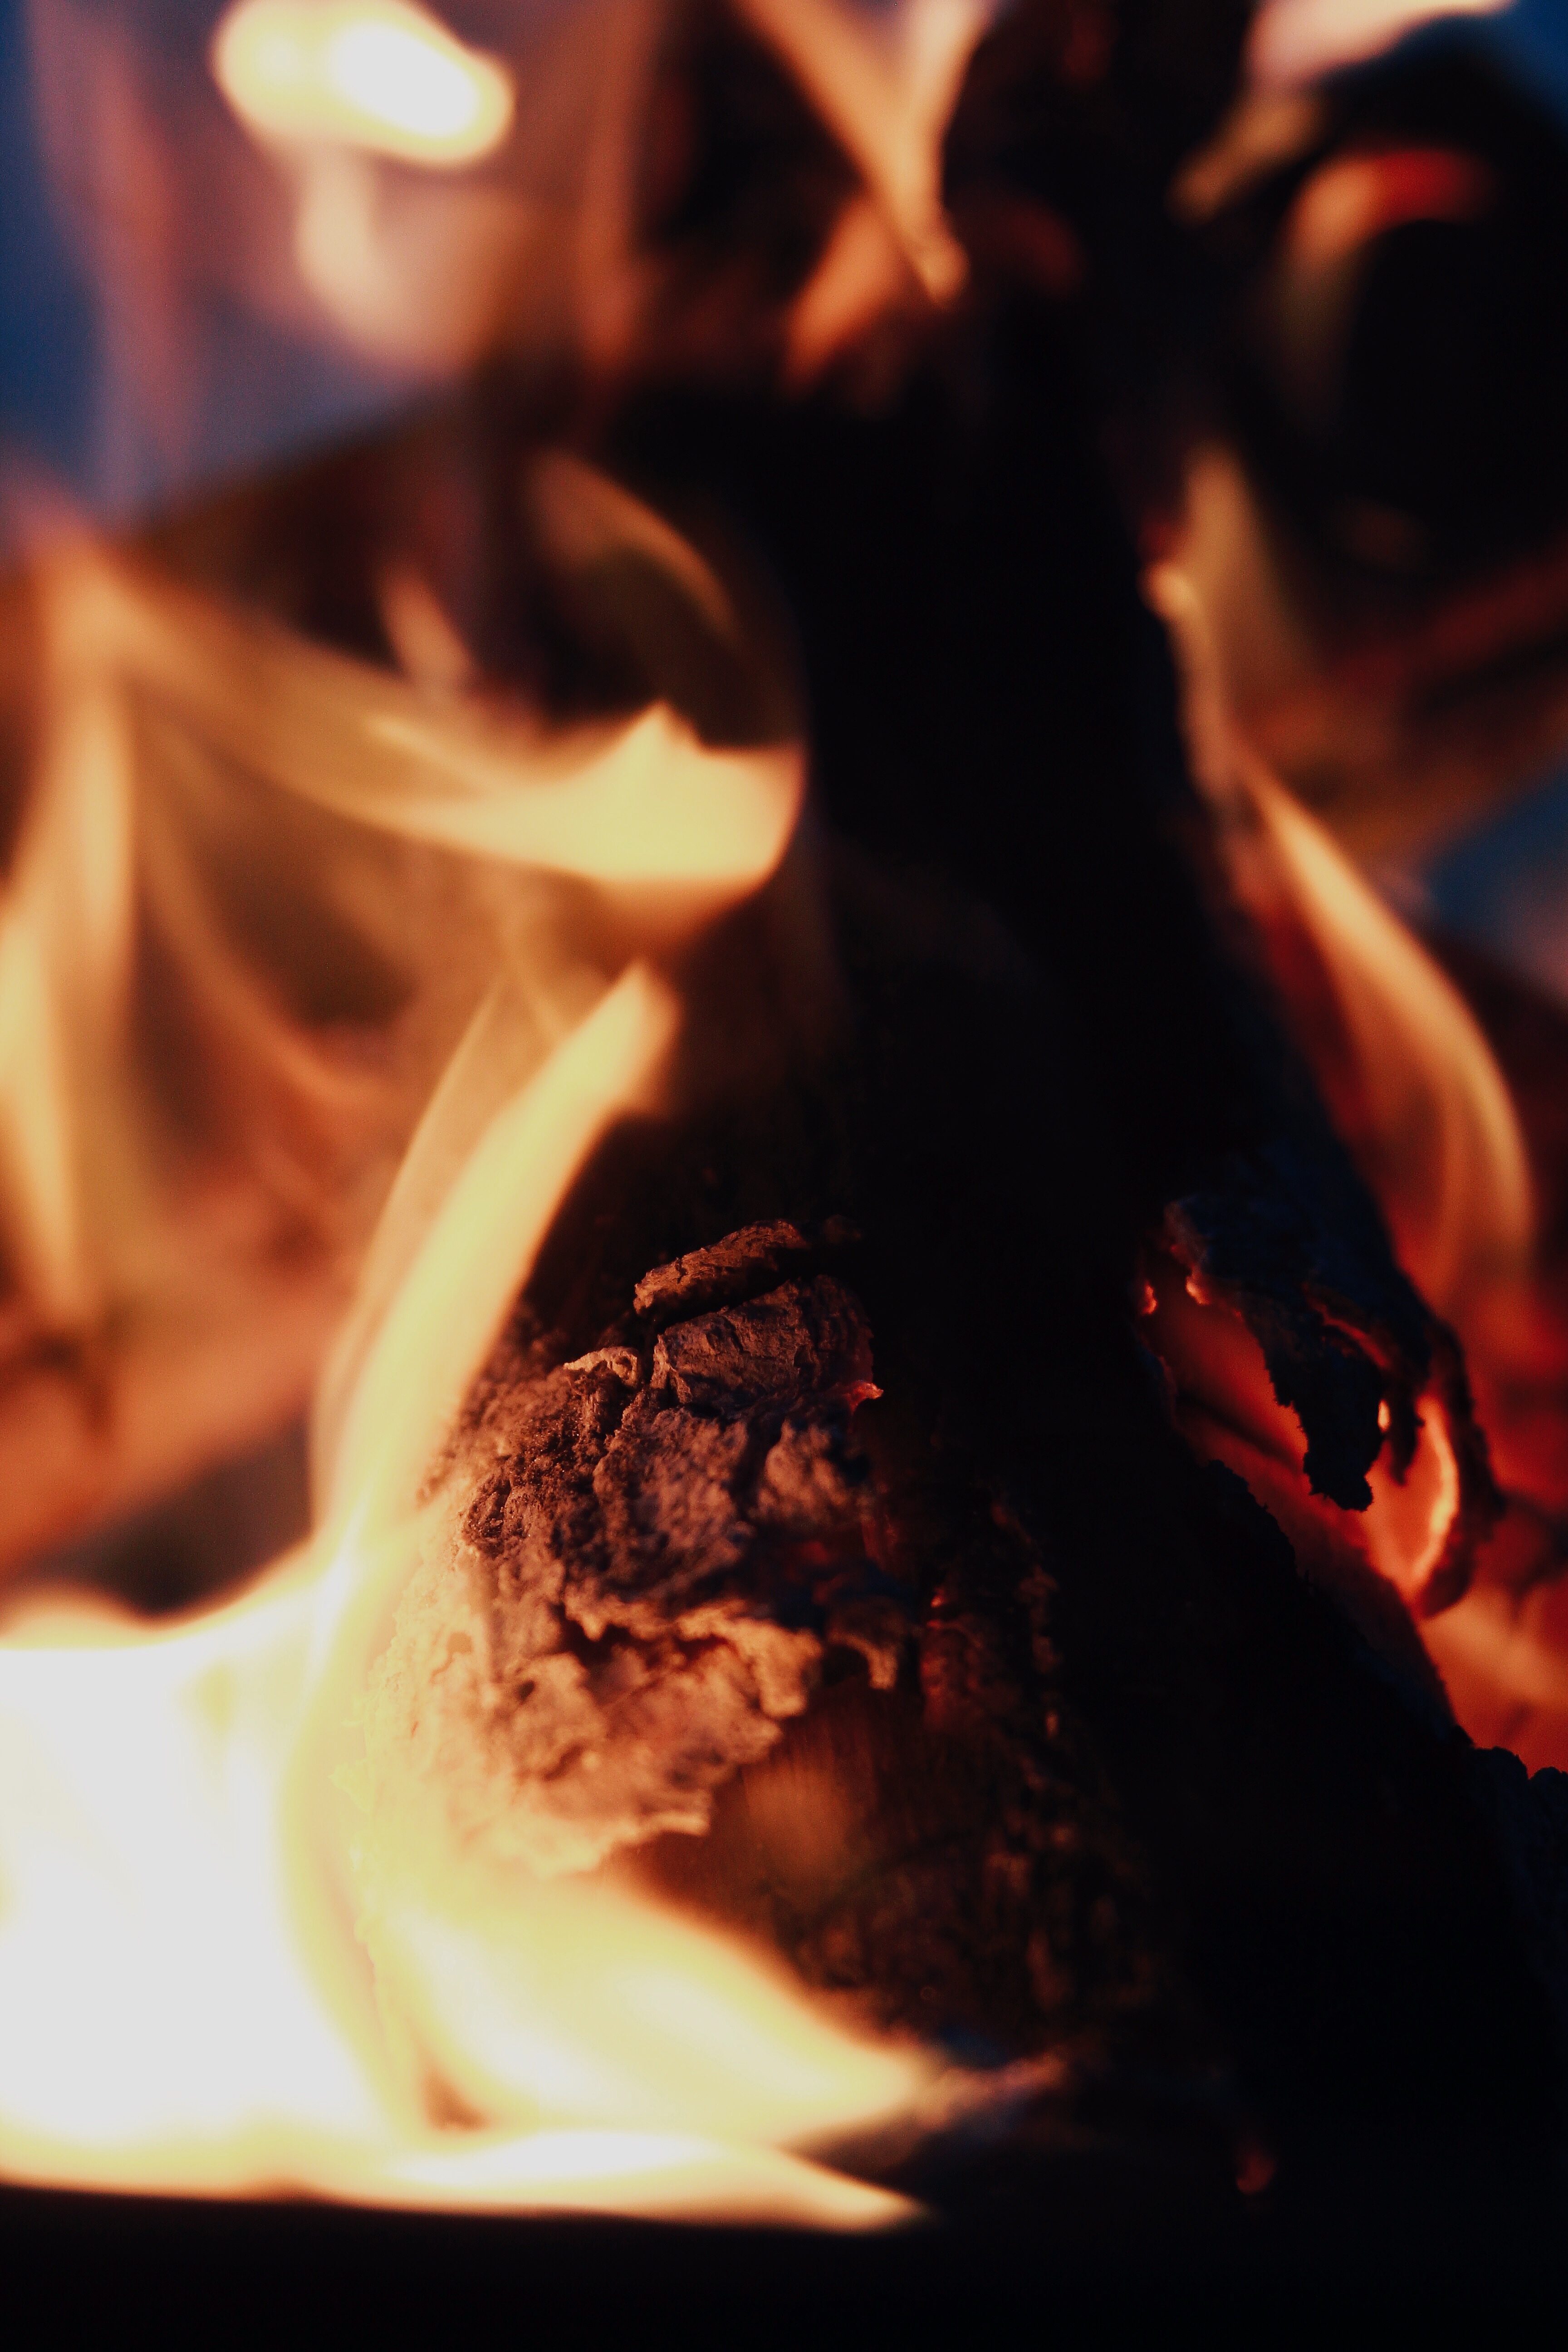
flame, fire, darkness, campfire